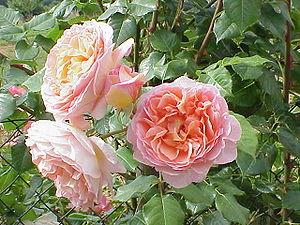
David Charles Henshaw Austin est un créateur britannique de roses.
'‘Abraham Darby’ est un cultivar de rosier obtenu par David Austin en 1985, nommé d'après le quaker Abraham Darby. C'est un croisement d'‘Aloha’ et du floribunda jaune ‘Yellow Cushion’.
Abraham Darby est le nom de quakers britanniques qui ont tenu un rôle clef dans la révolution industrielle en utilisant pour la première fois, dès le début du XVIIIᵉ siècle, du charbon pour produire du métal, grâce au premier haut fourneau au coke.